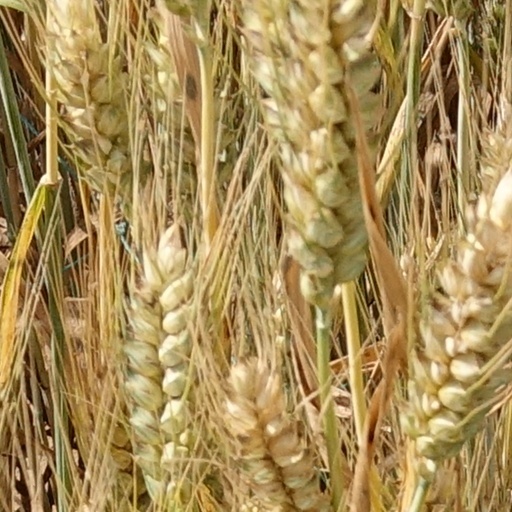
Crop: wheat